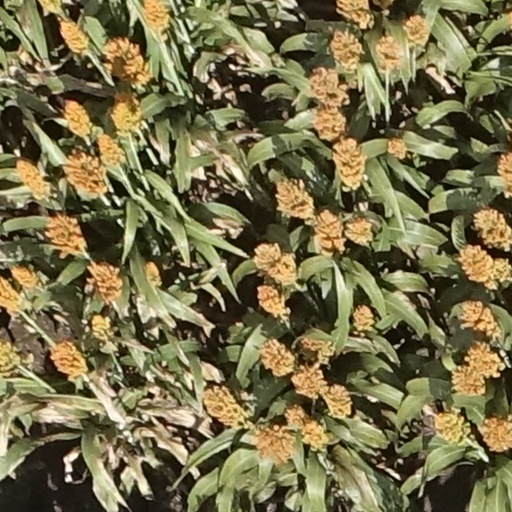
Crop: sorghum